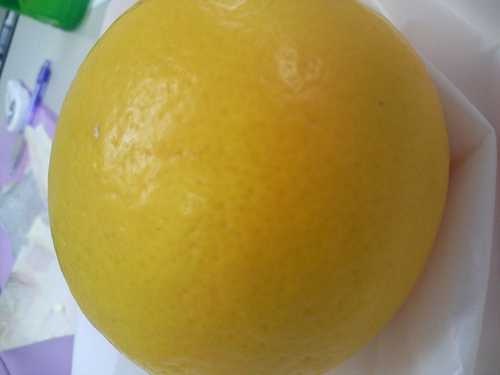
Label: Lemon